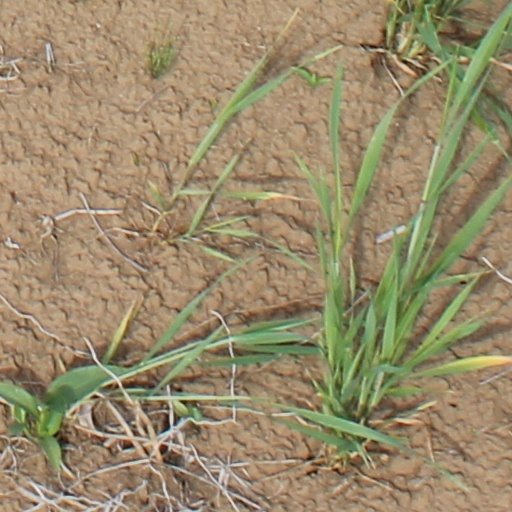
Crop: wheat